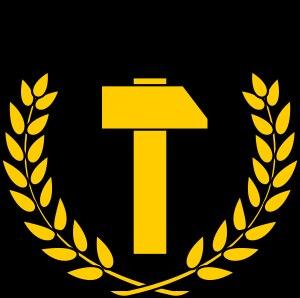
L'histoire du communisme recouvre l'ensemble des évolutions de ce courant d'idées et, par extension, celle des mouvances et des régimes politiques qui s'en sont réclamés. Le communisme se développe principalement au XXᵉ siècle, dont il constitue l'une des principales forces politiques : à son apogée, durant la seconde moitié du siècle, un quart de l'humanité vit sous un régime communiste.